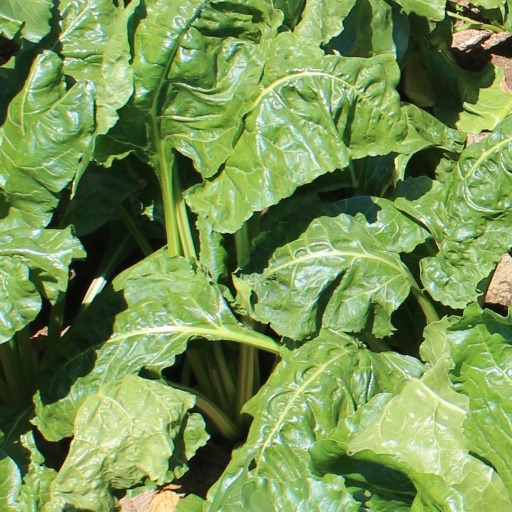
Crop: sugar beet